Bimini

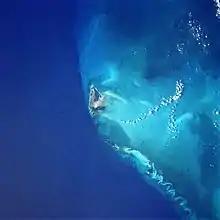
Bimini Island from space, June 1998

Bimini's largest islands are North Bimini, South Bimini, and East Bimini. Smaller islands in the Bimini chain include Gun Cay, North Cat Cay, South Cat Cay, and Ocean Cay. The District of Bimini also includes the Cay Sal Bank, located more than to the south. Although administratively part of Bimini, it is geographically separate from the Bimini Islands.